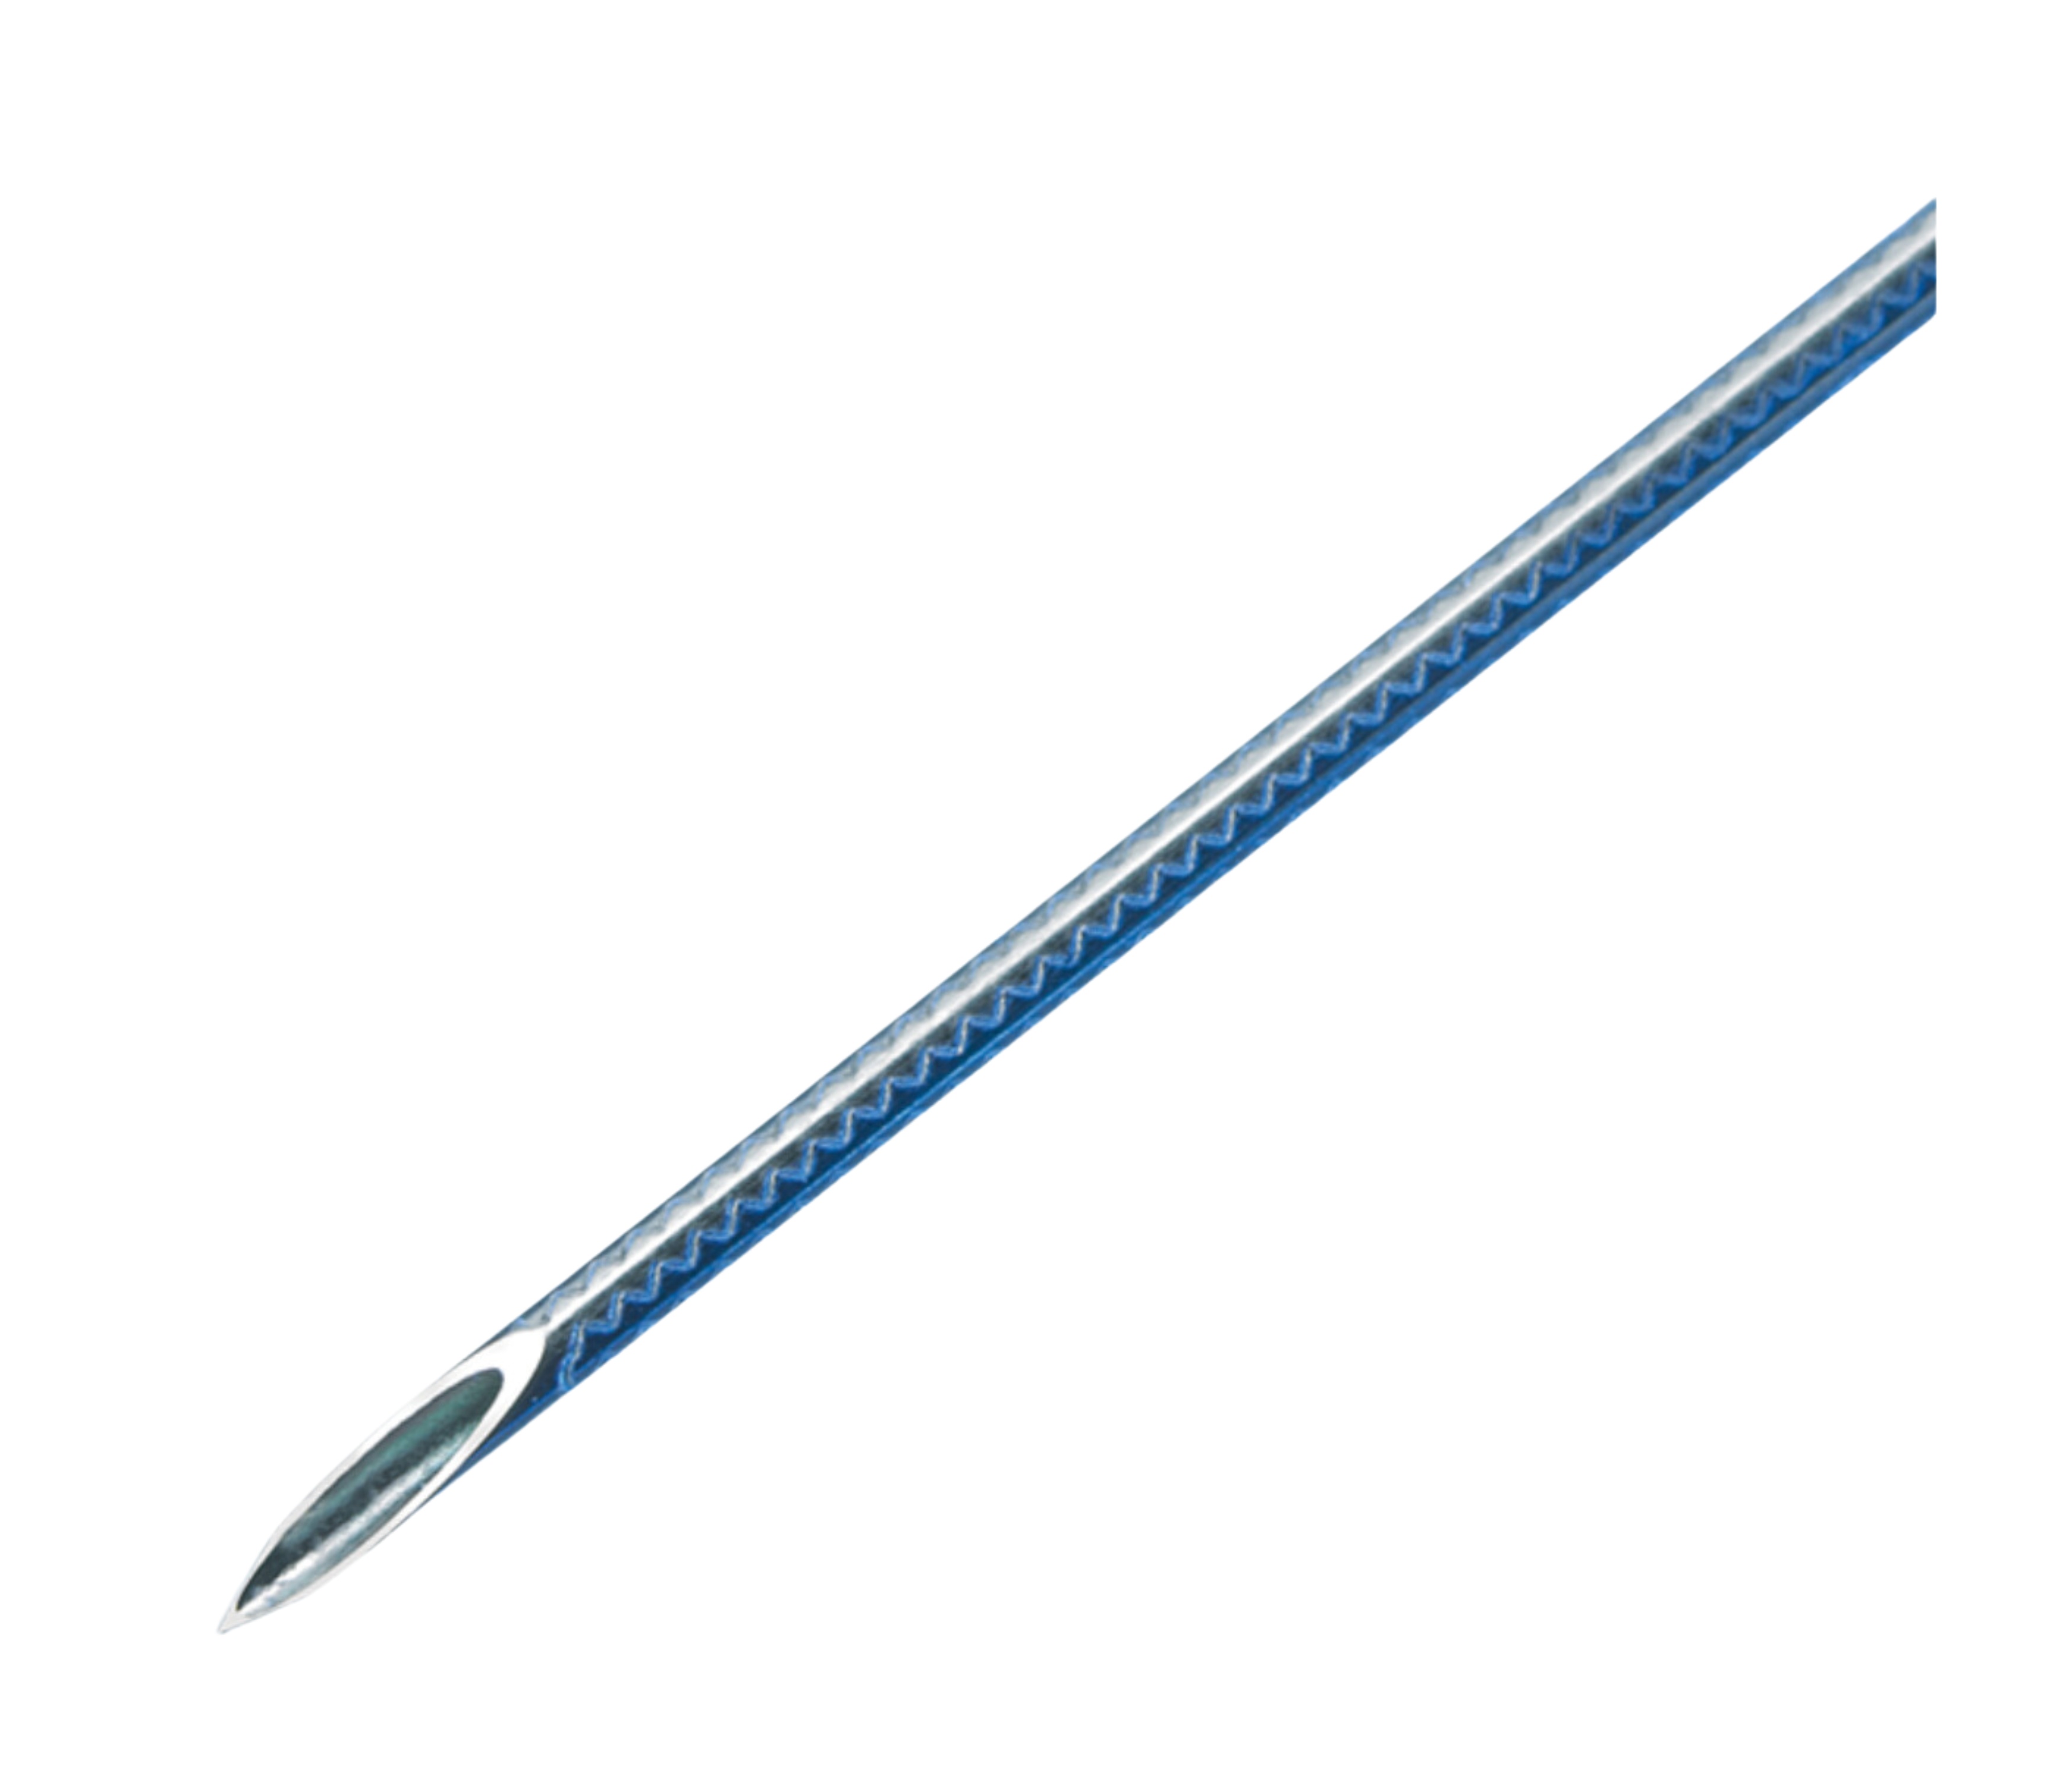
EUS Needle 22G Round - Conmed CV1822R
Brand: ConMed
Eus Needle 22G Round Free Shipping Qty. 5
Category: Business & Industrial > Medical > Medical Instruments > Surgical Needles & Sutures > Surgical Needles